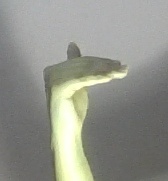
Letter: khaa